49th (West Riding) Infantry Division

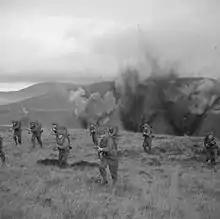
Men of the 11th Battalion, Royal Scots Fusiliers charge with fixed bayonets through 'artillery fire' at a battle school in Scotland, 20 December 1943

The division was disbanded after the war but was reformed, now as the 49th (West Riding) Infantry Division, when the old TF was itself reconstituted as the Territorial Army (TA) in 1920, with the same composition as pre-1914. The division was stationed in Northern Command. During the interwar period, particularly in the late 1930s, many of the division's units were converted into other roles, mostly into artillery, searchlight or armoured regiments so that, by the time war broke out in September 1939, the division's composition, which included units from the disbanded 46th (North Midland) Division, was much changed from what it was in 1914. Of note, Bernard Montgomery, who was later to have association with the 49th Division, served with this division in 1923, when he was a General Staff Officer Grade 2 (GSO2). Upon the doubling of the size of the TA in mid-1939 the division, as it had in the First World War, raised a second-line duplicate formation, the 46th Infantry Division, when another European conflict, most likely with Nazi Germany, was becoming increasingly inevitable.